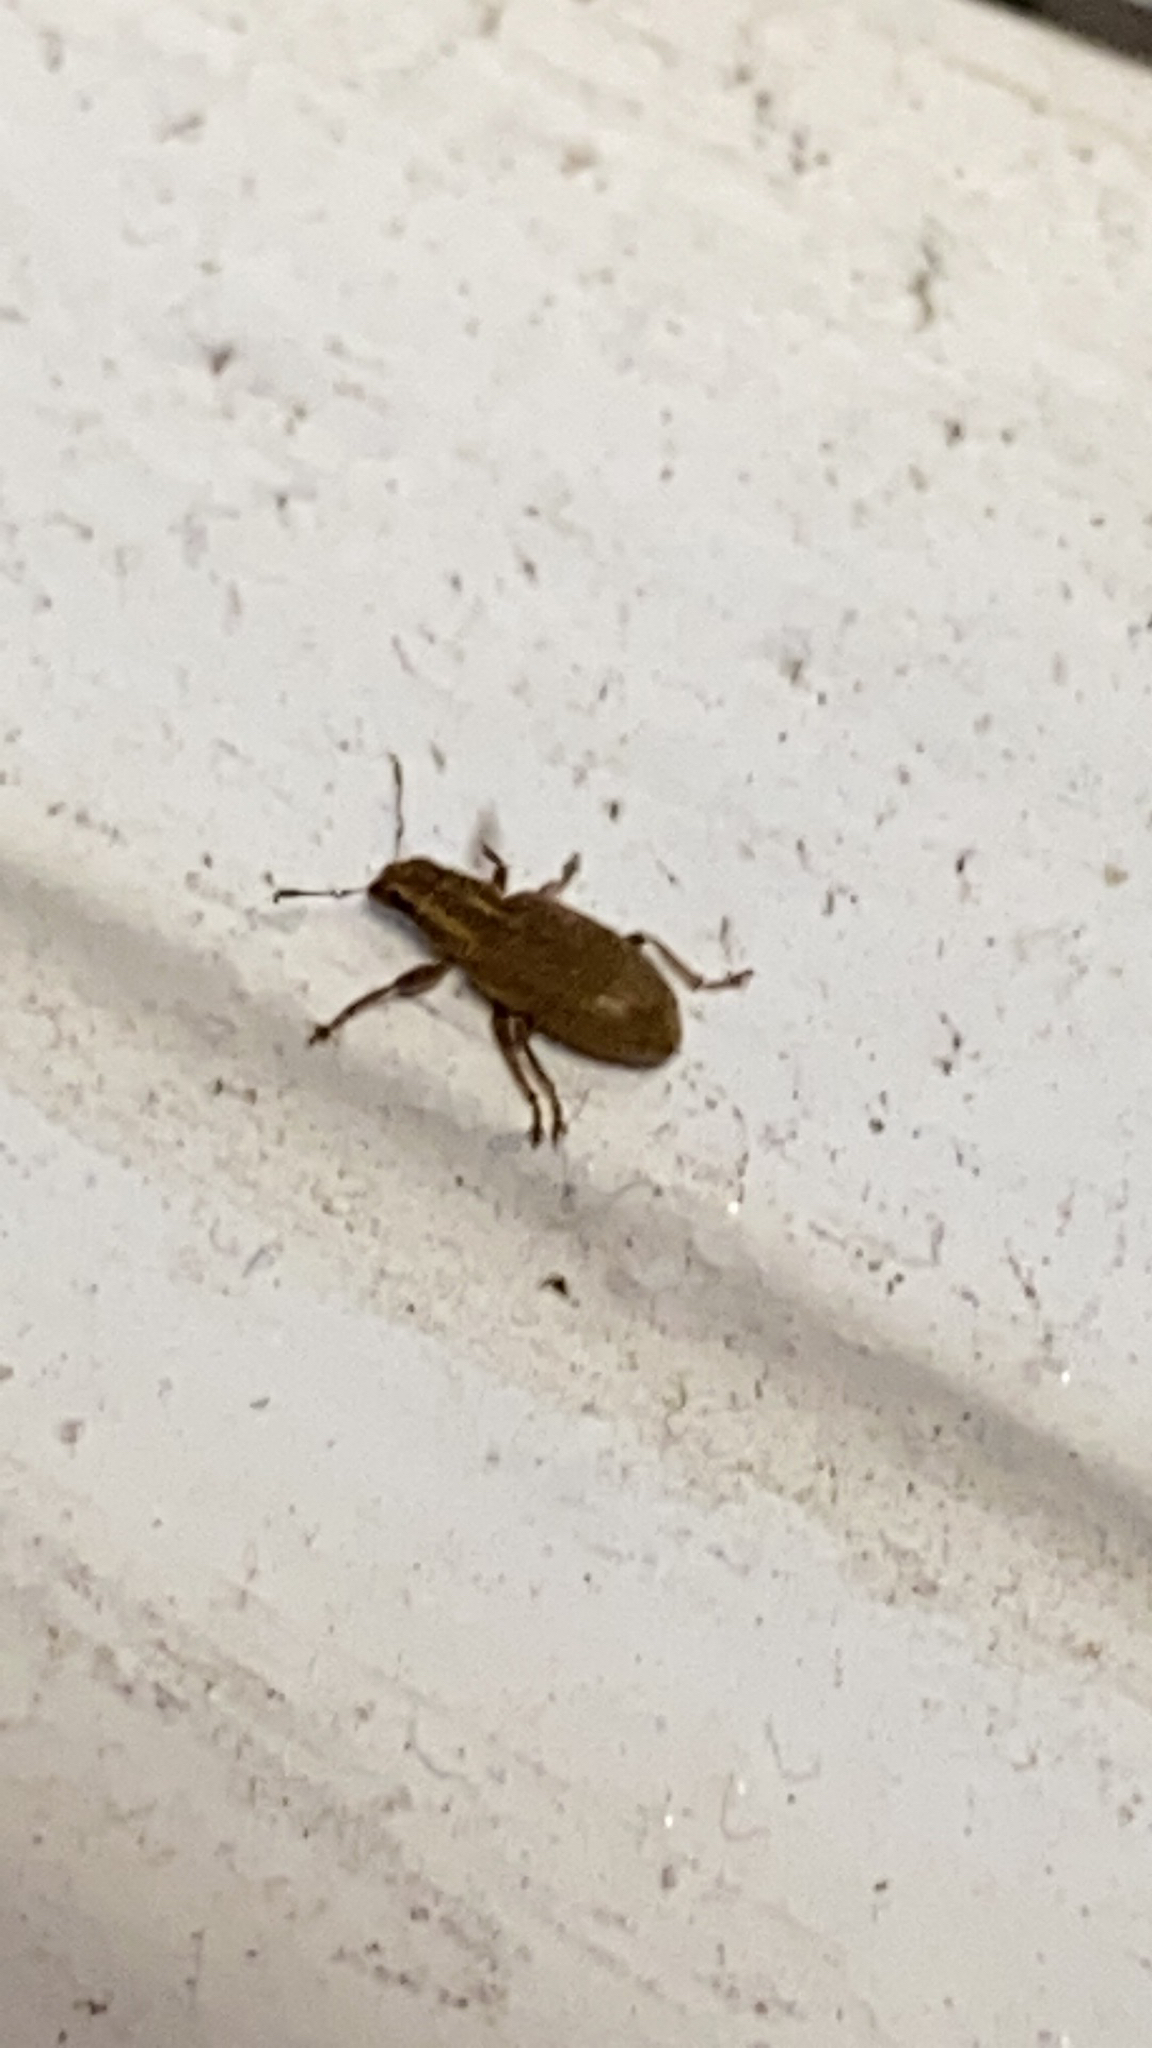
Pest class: pea_leaf_weevil